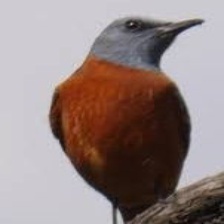
Species: CAPE ROCK THRUSH
Scientific name: MONTICOLA RUPESTRIS